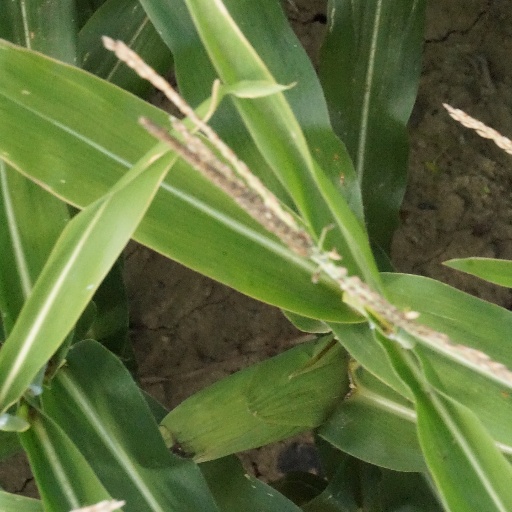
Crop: maize; corn